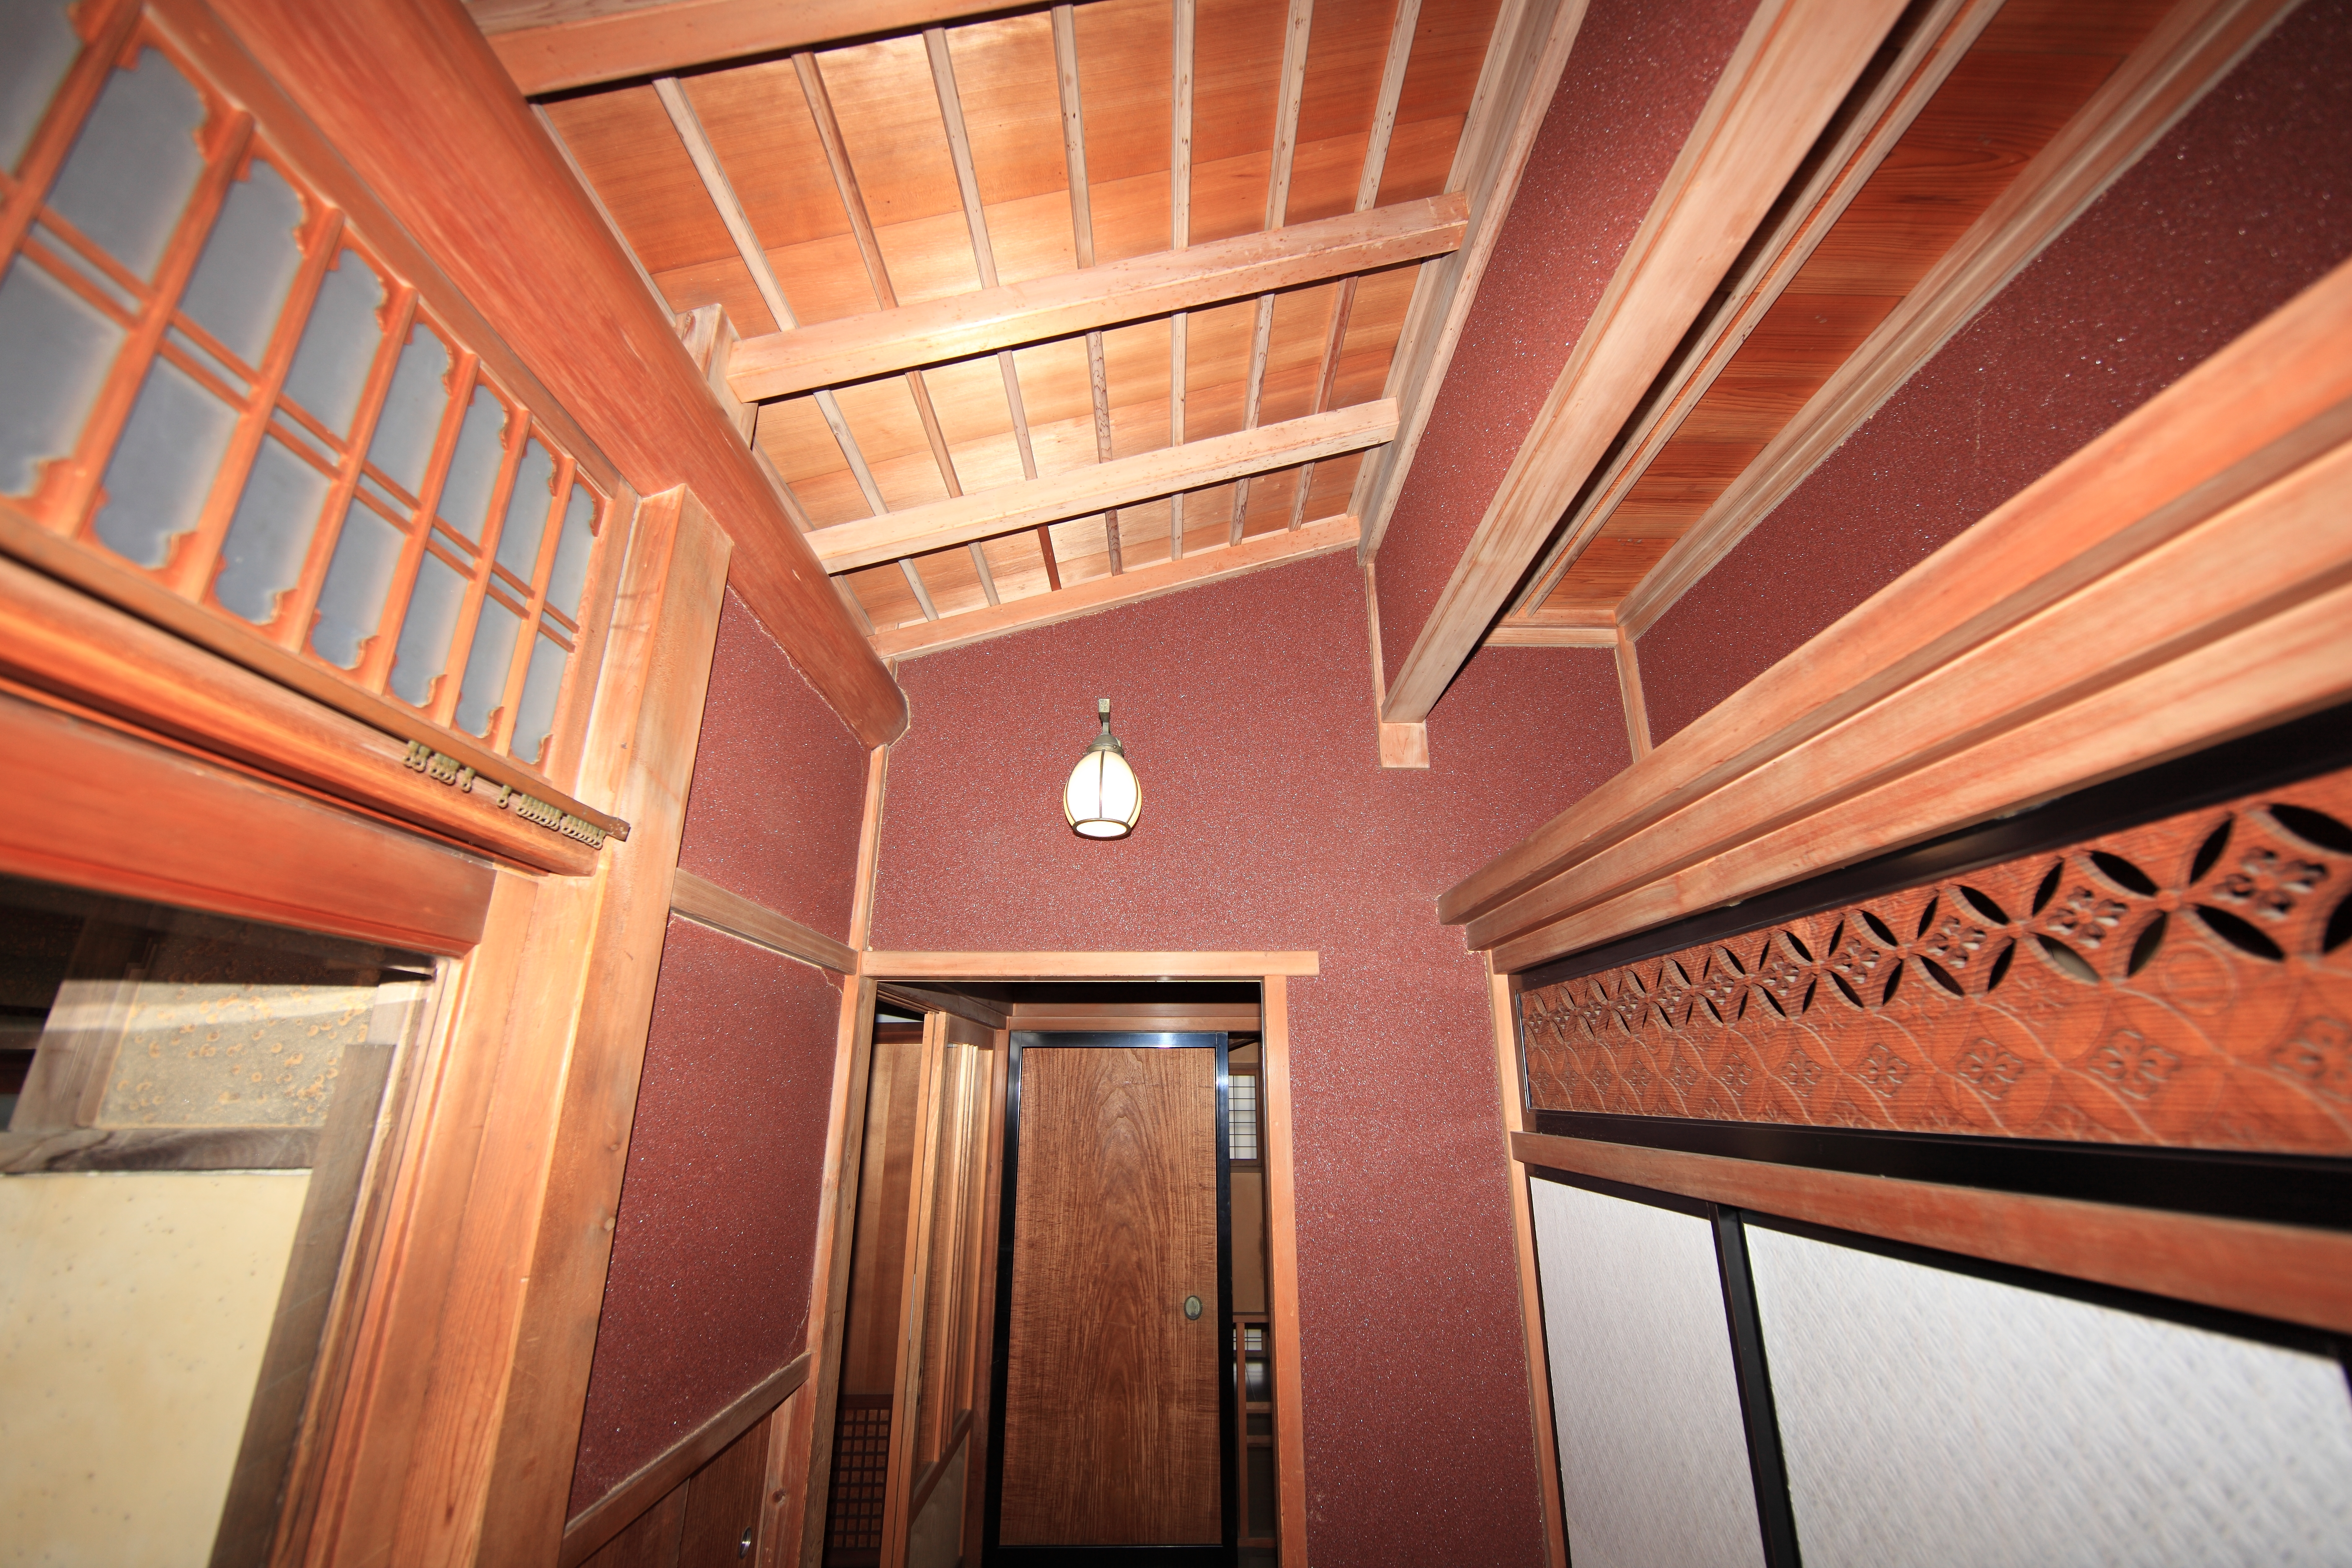
wood, house, floor, interior, home, ceiling, high, museum, hall, room, interior design, memorial, design, japanese, hardwood, 5d, style, hires, estate, markii, traditional, hi, res, resolution, saitama, hikigun, tohyama, kawajimamachi